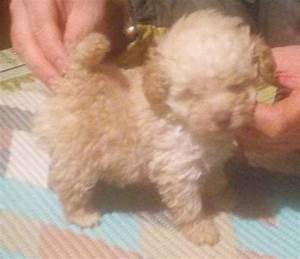
Label: dog